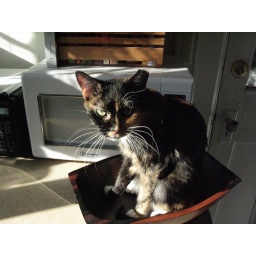
snow in her favorite fruit bowl